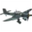
Label: airplane